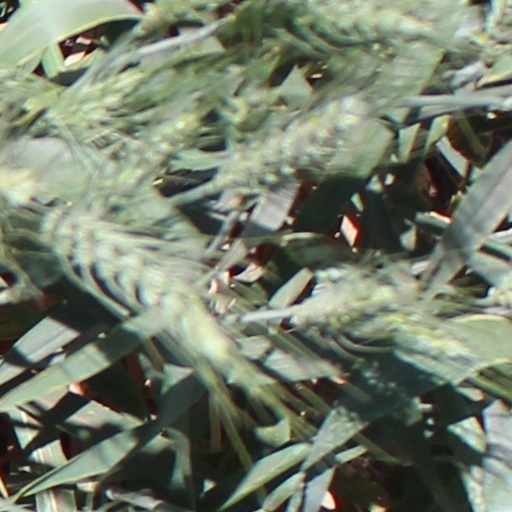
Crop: wheat